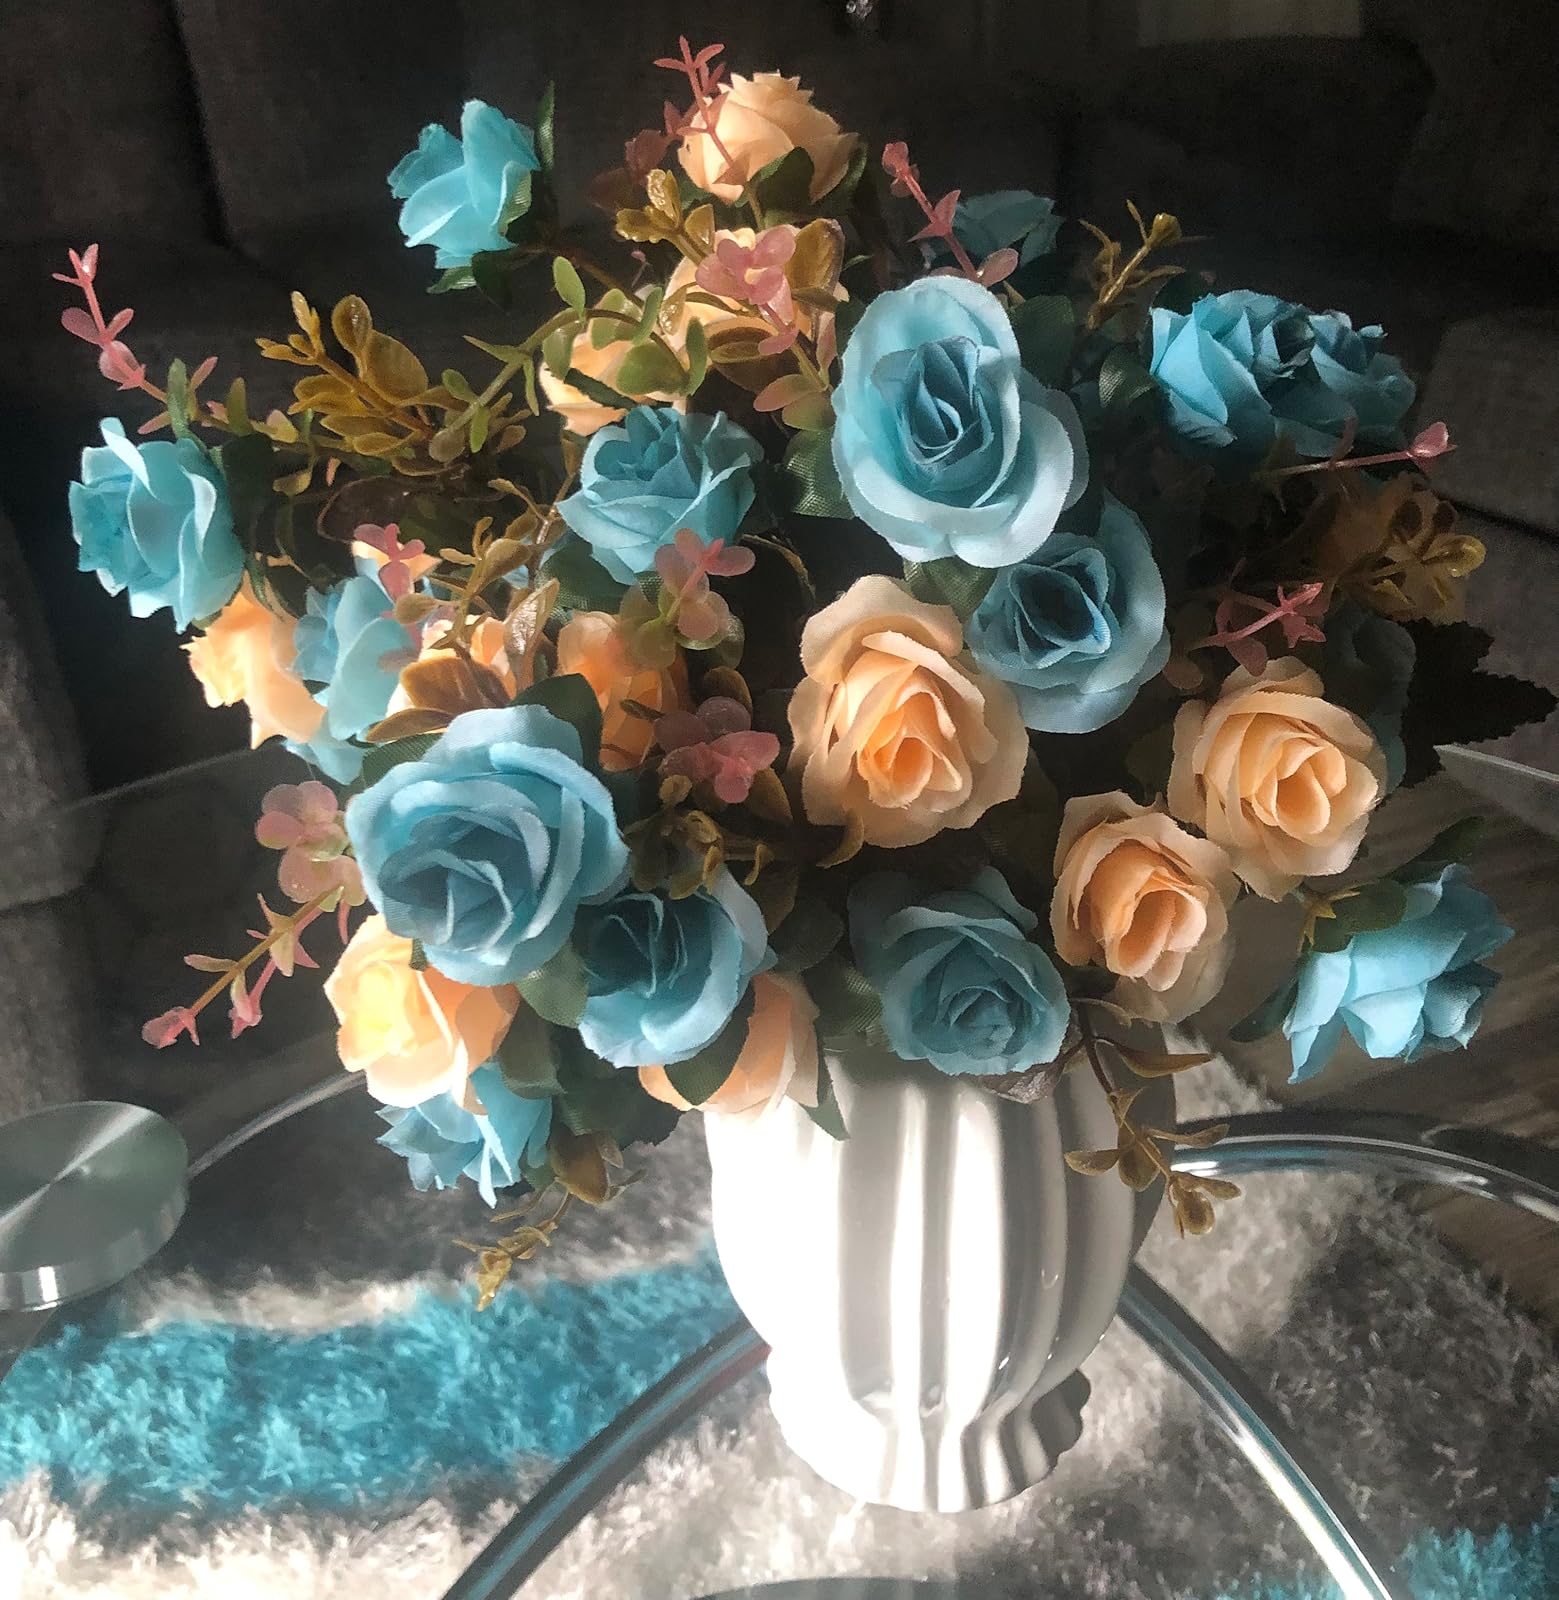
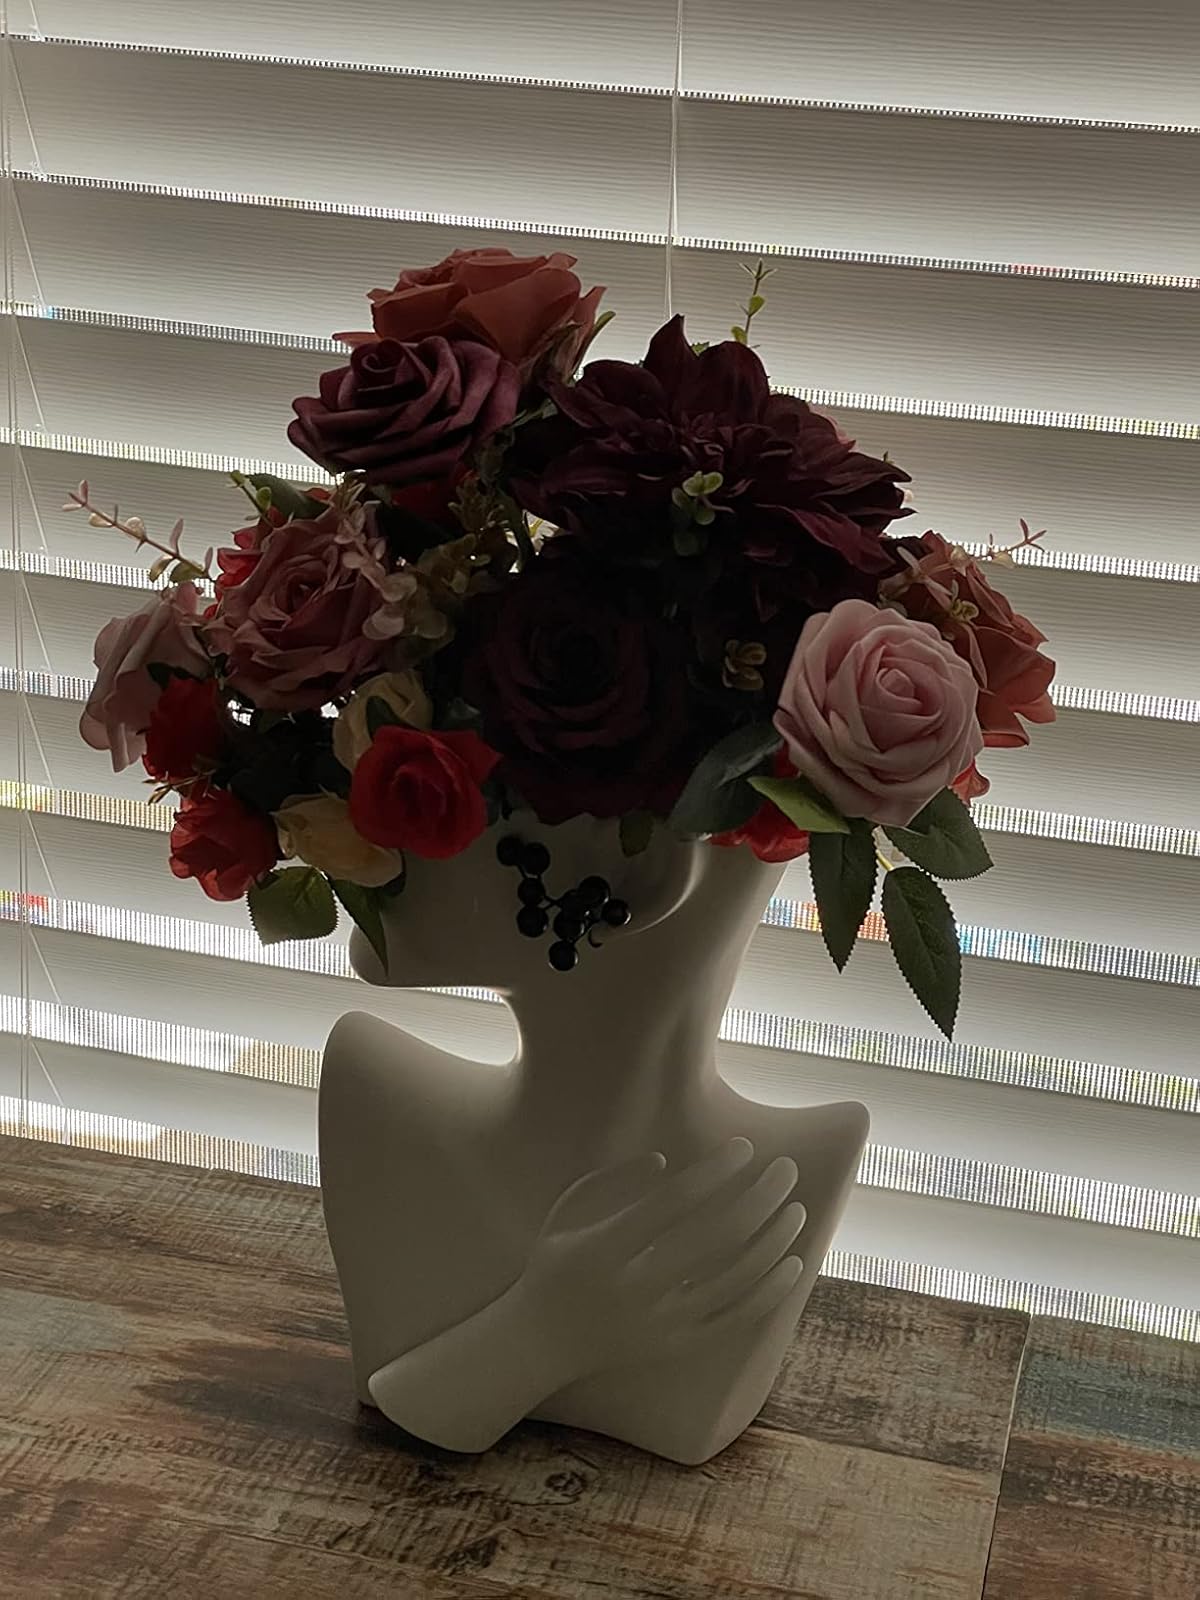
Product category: vase
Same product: no